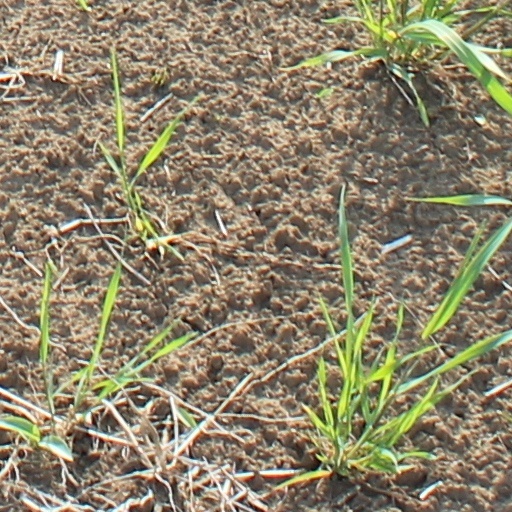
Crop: wheat